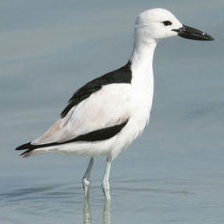
Species: CRAB PLOVER
Scientific name: DROMAS ARDEOLA